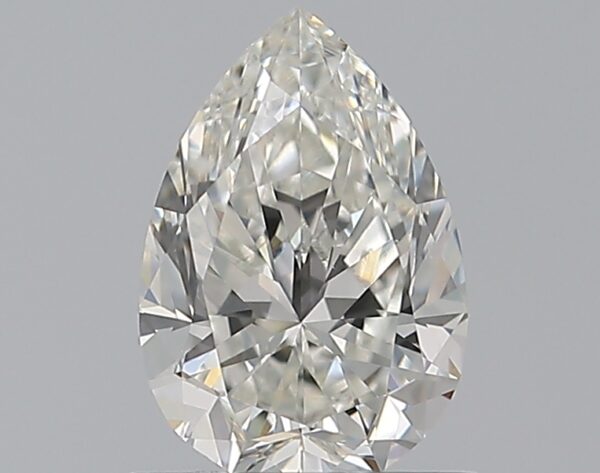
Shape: pear
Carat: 0.72
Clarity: VS1
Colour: G
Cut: VG
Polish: EX
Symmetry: VG
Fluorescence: N
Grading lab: GIA
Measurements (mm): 7.28 x 4.91 x 3.24